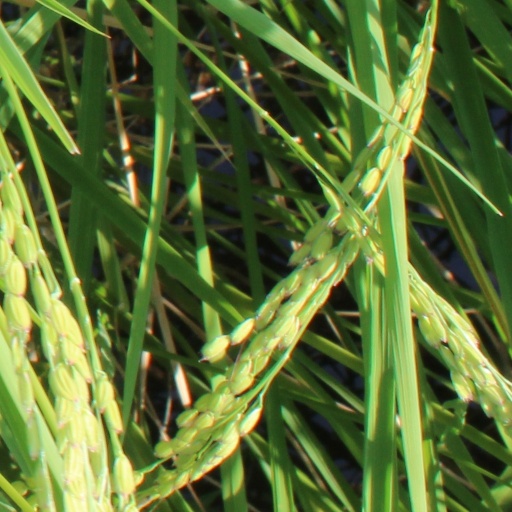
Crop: rice